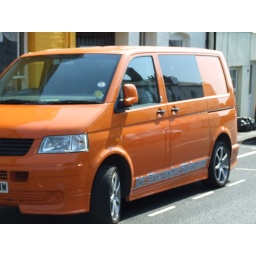
Not very good but it was quick shot, i was in the middle of the road and a car was coming.